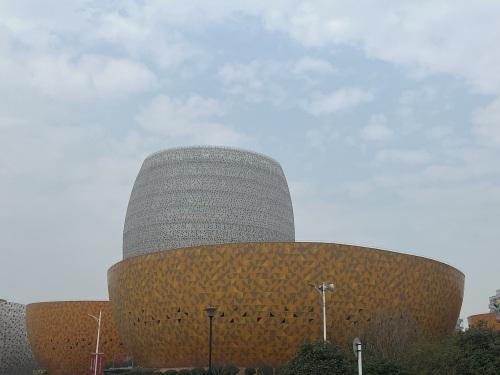
地标名称：中国陶瓷谷国际会展中心
所在城市：株洲市·醴陵市